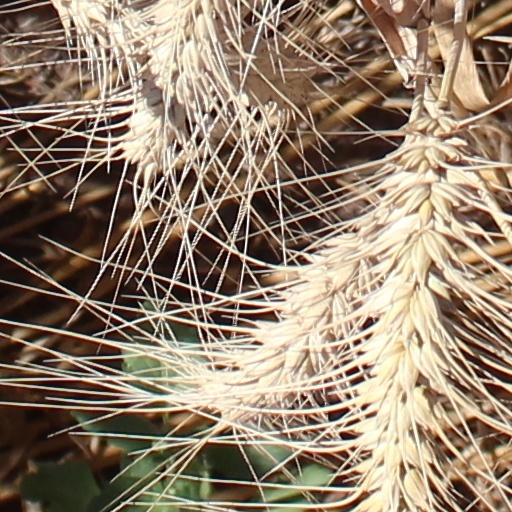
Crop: wheat